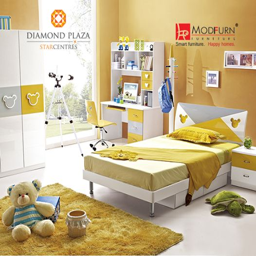
furniture that sets you apart .